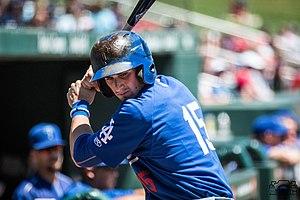
Timothy Donald Locastro est un joueur d'utilité des Diamondbacks de l'Arizona de la Ligue majeure de baseball.